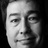
Emotion: happy